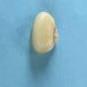
Maize quality: Good